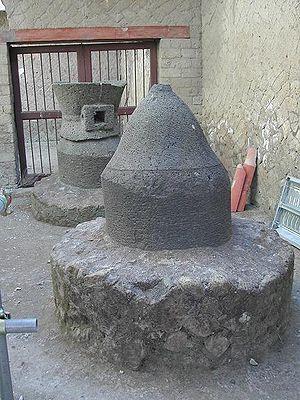
Herculanum était une ville romaine antique située dans la région italienne de Campanie, détruite par l'éruption du Vésuve en l'an 79 apr. J.-C., conservée pendant des siècles dans une gangue volcanique et remise au jour à partir du XVIIIᵉ siècle par les Bourbon-Deux-Siciles qui régnaient sur Naples.